Đorđe Skopljanče

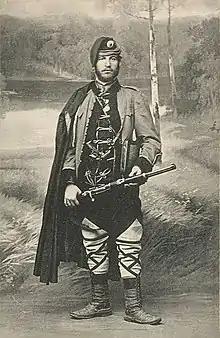
"Vojvoda Đorđe Ristić Skopljanče", postcard

Đorđe Ristić (6 August 1881 — 1911), known as Đorđe Skopljanče (Ђорђе Скопљанче), was a Serbian Chetnik commander who fought in Old Serbia and Macedonia.